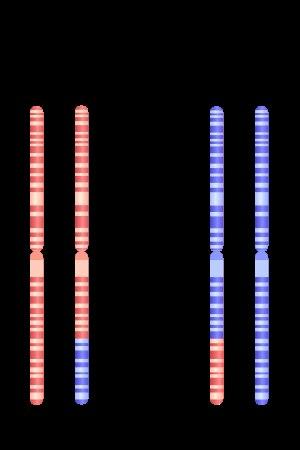
La recombinaison homologue est un type de recombinaison génétique où les séquences de nucléotides sont échangées entre des molécules d'ADN identiques ou similaires. Au sens large, la recombinaison homologue est le mécanisme qui cause l'échange entre molécules d'ADN. La recombinaison homologue est initiée par une cassure double-brin de l'ADN.